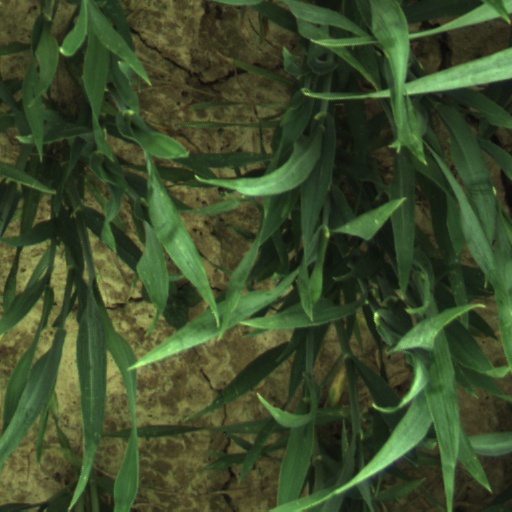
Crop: wheat